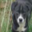
Label: dog